Riegelmann Boardwalk

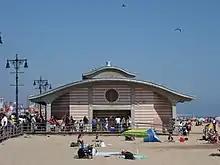
A comfort station along the boardwalk

In April 1923, shortly before the boardwalk was completed, city officials named it after Riegelmann. As one of the project's main leaders, he had boasted that the boardwalk would raise real estate values on Coney Island. Despite his role in the boardwalk's development, Riegelmann and his assistant commissioner of public works opposed the name, preferring that the project be known as the "Coney Island Boardwalk". Riegelmann stated that, when the boardwalk was completed, "poor people will no longer have to stand with their faces pressed against wire fences looking at the ocean".